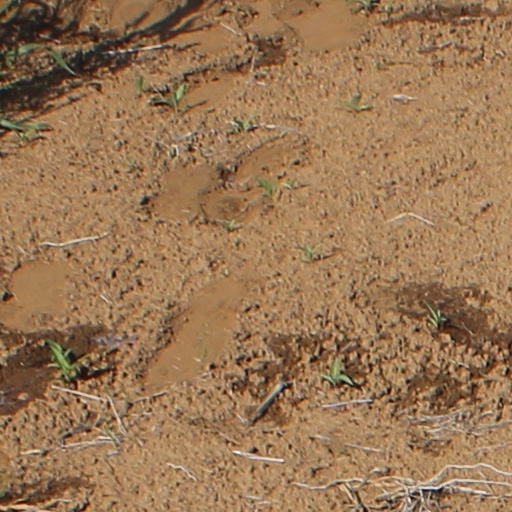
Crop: wheat